Lance Lynn

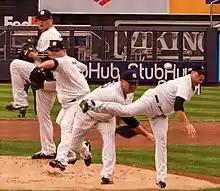
Lynn pitch

Lynn has four pitches in his arsenal: a four-seam fastball that typically travels between (miles per hour) and , and tops out at ; a two-seam fastball [–93]; a cut fastball [–]; and a curveball [–]. He uses his cutter mostly against right-handed hitters. Besides his four-seam fastball, his curve is his most commonly thrown pitch with two strikes. His four-seamer had one of the highest K/9 among fastballs thrown by relief pitchers in 2012. In 2012, Lynn finished third in the National League in 2012 in K/9, at 9.205. He finished ninth in 2013 with an 8.836 rate. His 33 wins between 2012–13 led all NL starting pitchers over that span.